Middlewich

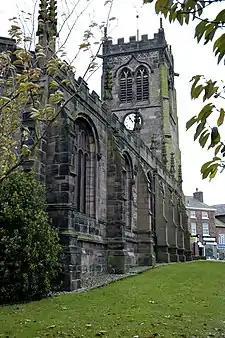
The Parish Church of St Michael and All Angels

In the Domesday Book Middlewich is spelt "Mildestvich"; the termination "wic" or "wyc" in Old English refers to a settlement, village or dwelling. It is also supposed that "wich" or "wych" refers to a salt town, with Middlewich being the middle town between Northwich and Nantwich.